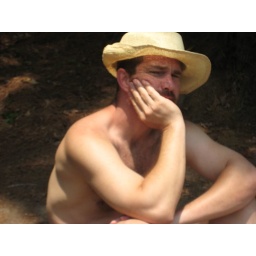
thomas in van gogh's hat